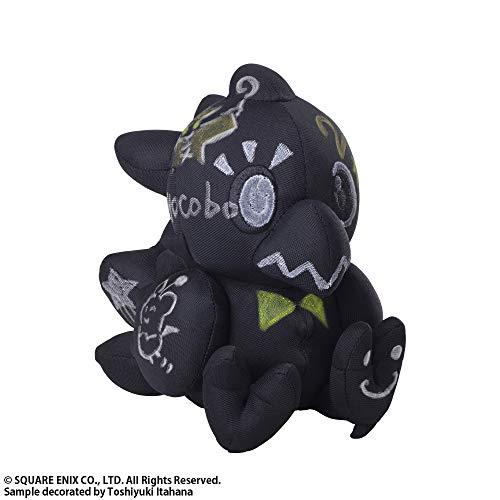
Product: Square Enix Final Fantasy: Chocobo Autograph (Black Version) Plush
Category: Toys & Games | Stuffed Animals & Plush Toys | Plush Figures
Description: Perfect for collecting autographs.
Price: $44.04
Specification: ProductDimensions:4x4x6.6inches|ItemWeight:8ounces|ShippingWeight:8ounces(Viewshippingratesandpolicies)|ASIN:B07NPM5WBP|Itemmodelnumber:DEC189093|Manufacturerrecommendedage:15yearsandup